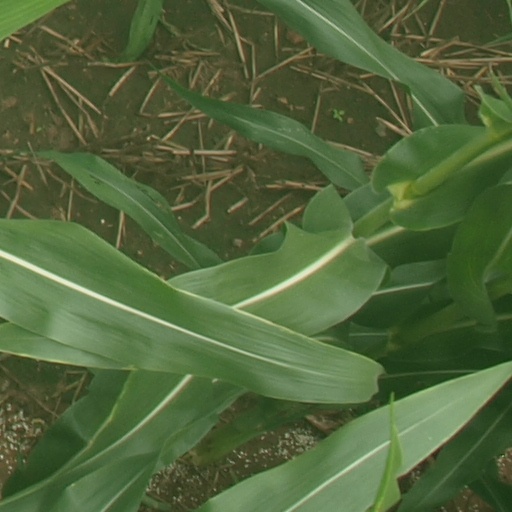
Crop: maize; corn